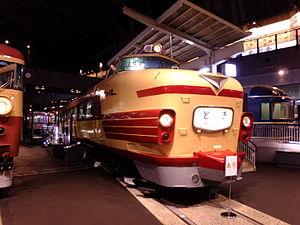
Le Railway Museum est un musée ferroviaire situé dans l'arrondissement d'Ōmiya à Saitama, au Japon.